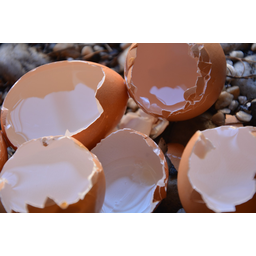
Label: eggshells